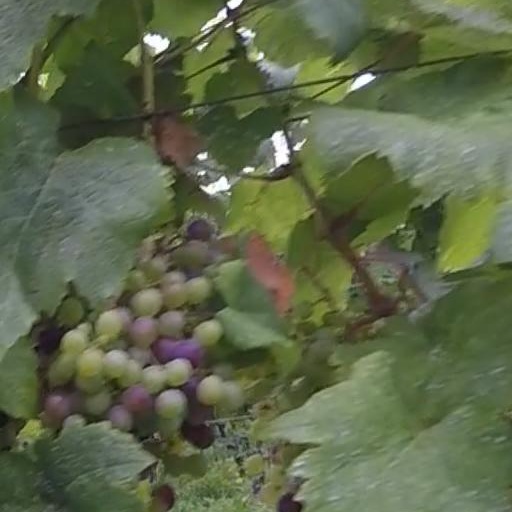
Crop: grape